F. King Alexander

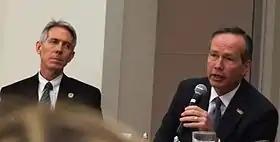
With John L. Crain (left), President of Southeastern Louisiana University, Alexander responds to questions about funding for Louisiana's public universities, on a panel hosted by the Greater Hammond Chamber of Commerce during 2015.

It was announced on March 27, 2013, that Alexander would become president of the LSU system and chancellor of Louisiana State University A&M effective July 1, 2013. Some criticism occurred over the way the Louisiana State University Board of Supervisors had conducted its search to fill the position of president of LSU after John V. Lombardi had been fired from it under alleged influence by Governor Bobby Jindal and as Alexander was named the sole finalist for president of LSU. The decision was met with a unanimous vote of no confidence by LSU's faculty senate against the LSU Board of Supervisors, but Board of Supervisors chair Hank Danos asserted that Alexander "was clearly the right guy for LSU." The Faculty Senate's vote of no confidence in Alexander's hiring noted that Alexander had never been a tenured full professor at a major research university and that the graduation rates at CSULB were lower than those at LSU.